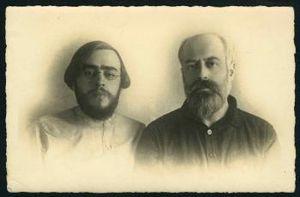
Fléchine, Senya. / Ejchenbaum, Vsevolod Michajlovič (Voline) / 1917
Sénia Fléchine est un photographe et un militant anarchiste russe.
Vsevolod Mikhaïlovitch Eichenbaum dit Voline, né le 11 août 1882 à Voronej et mort le 18 septembre 1945 à Paris, est un poète et militant libertaire ukrainien d'origine juive, théoricien de la synthèse anarchiste.